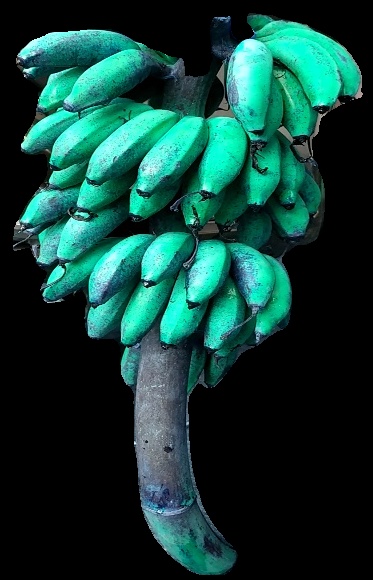
Variety: rasbale
Grade: grade3